Tomica (toy line)

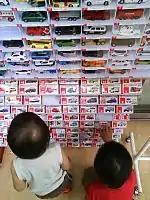
Common series sales shelf in Japan

In 1988, Tomy combined its foreign models into the domestic series. Most of the first 40 models from the foreign series were added to the 80 domestic models. Those foreign models that got transferred were assigned a number that was its F series number plus 80. A handful of these foreign models were discontinued after a few months' appearance under the new line. Overall about half of them had been discontinued after two years.